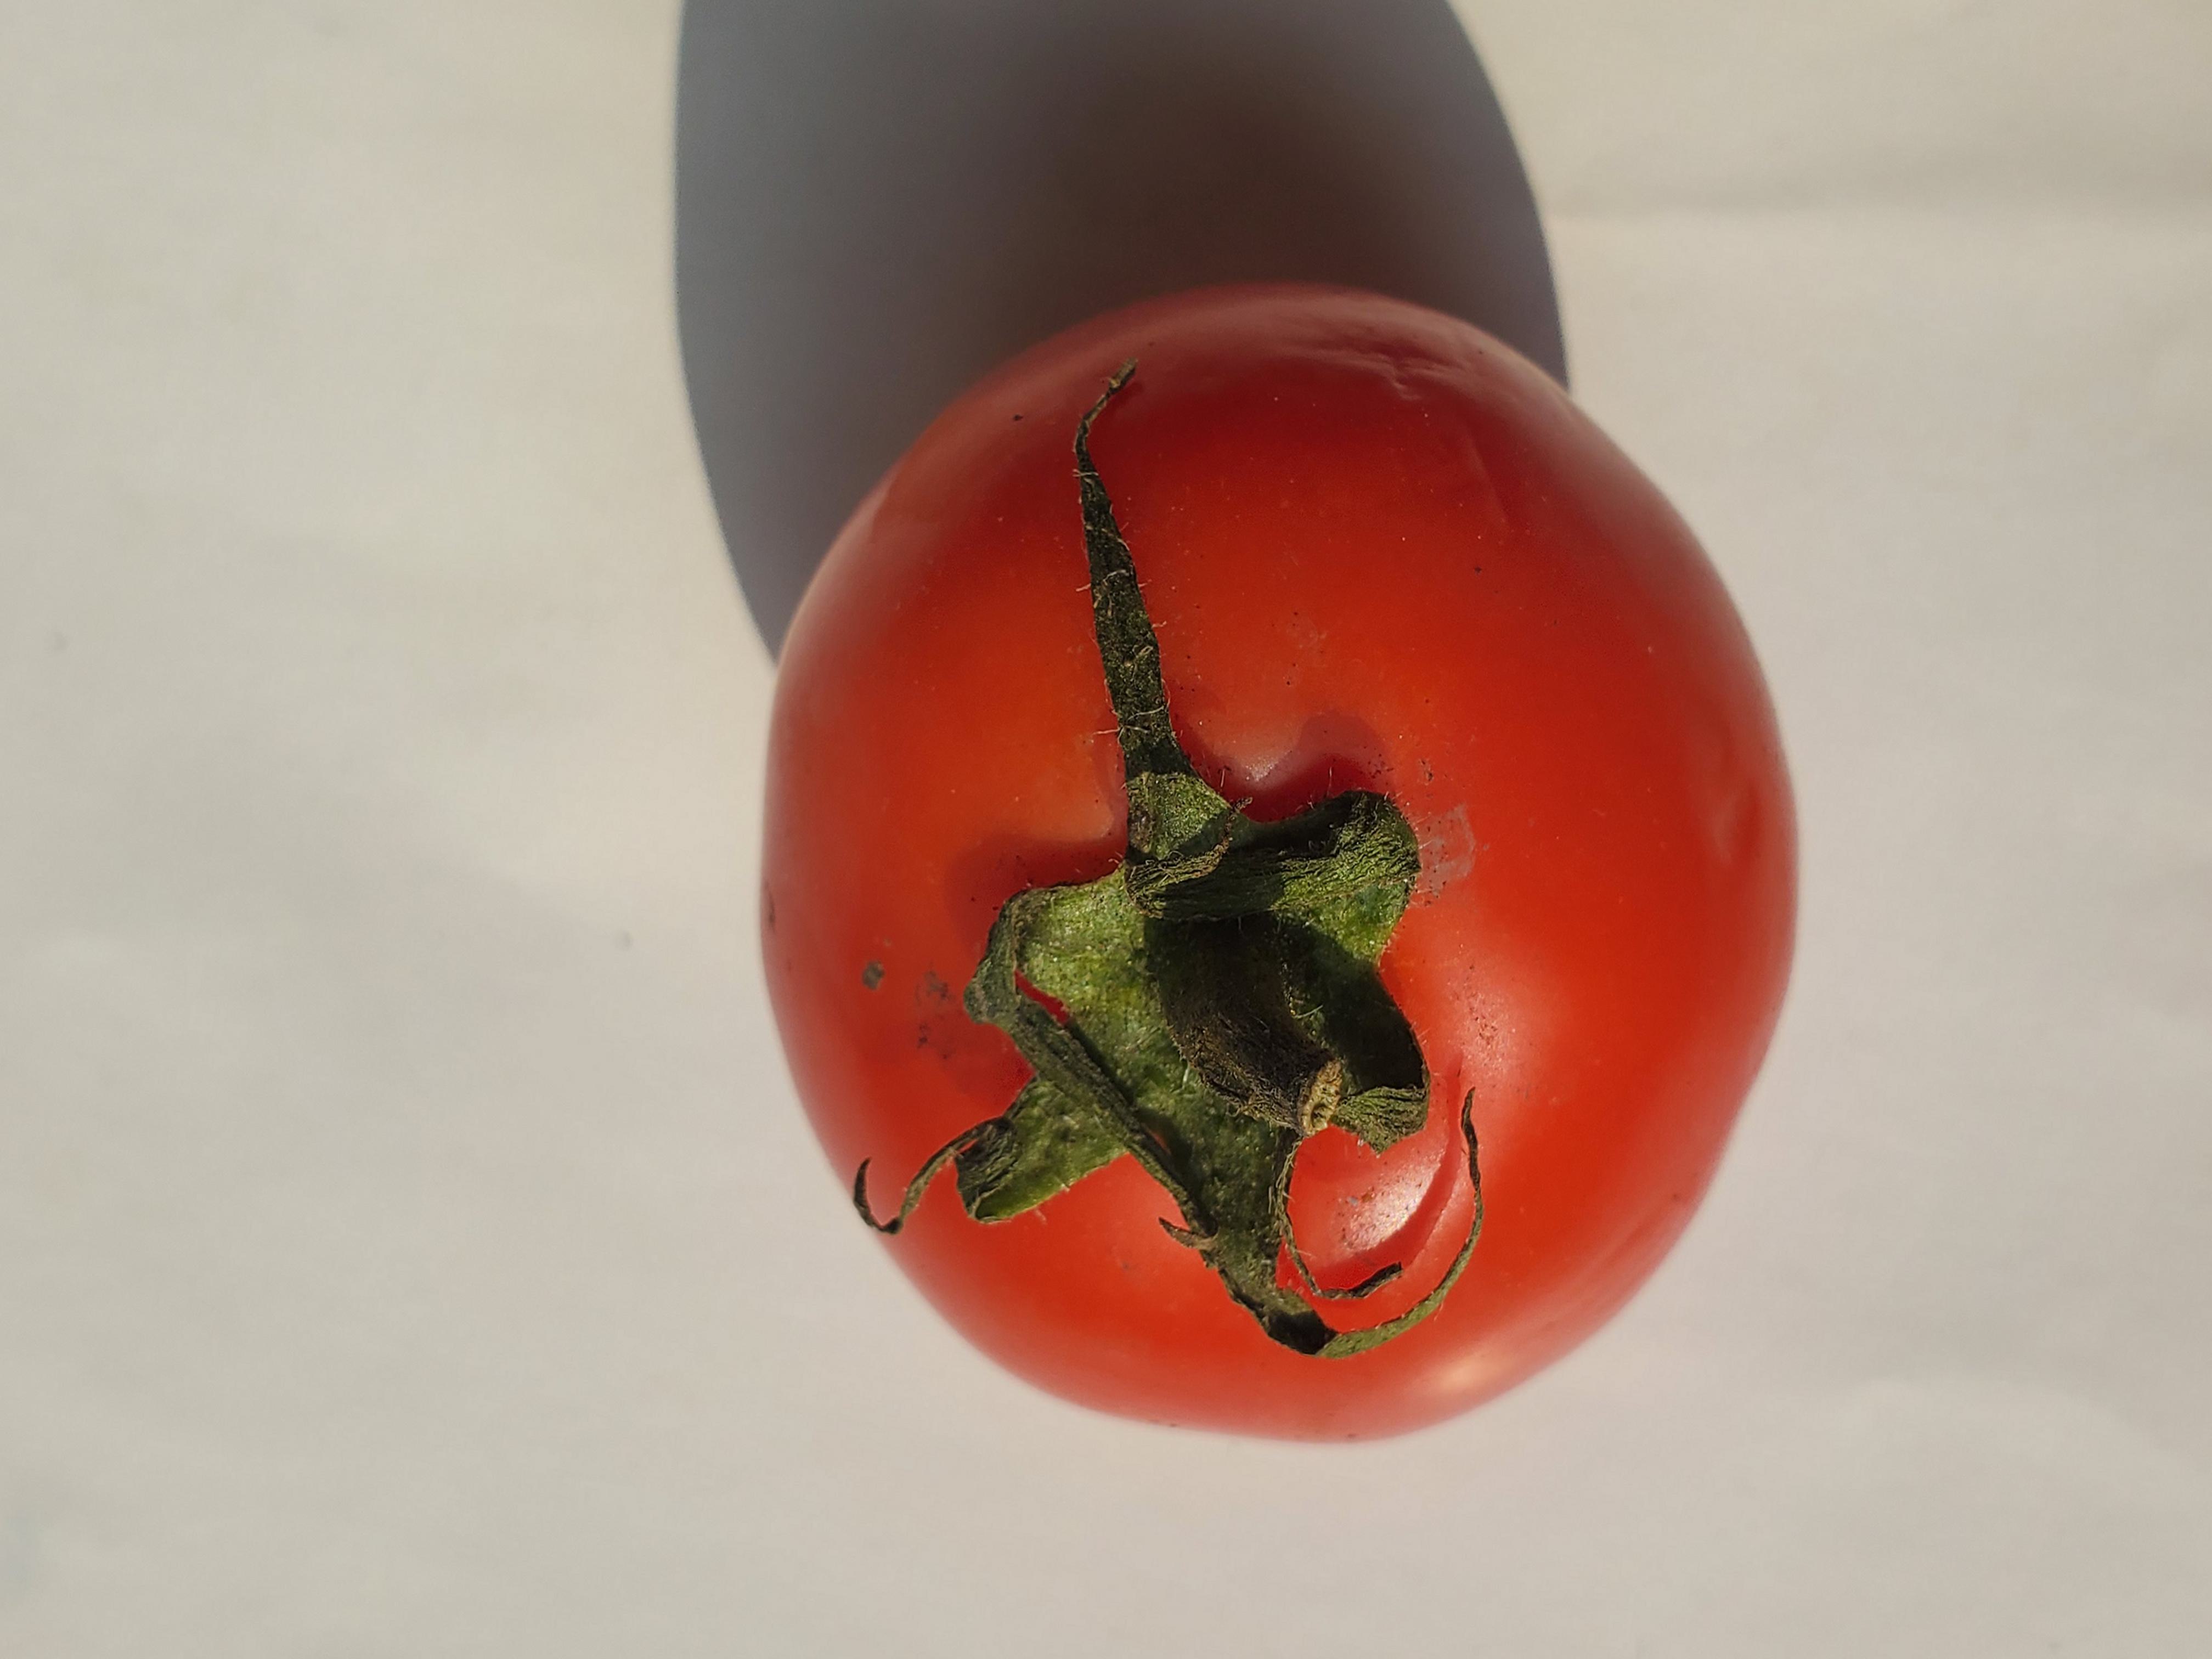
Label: Fresh